Michael Jackson

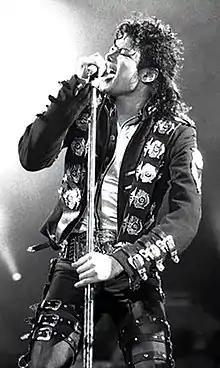
Jackson performing in Vienna, Austria, 1988

In November 1983, Jackson and his brothers partnered with PepsiCo in a $5million promotional deal that broke records for a celebrity endorsement (equivalent to $ in ). The first Pepsi campaign, which ran in the US from 1983 to 1984 and launched its "New Generation" theme, included tour sponsorship, public relations events, and in-store displays. Jackson helped to create the advertisement, and suggested using his song "Billie Jean", with revised lyrics, as its jingle.